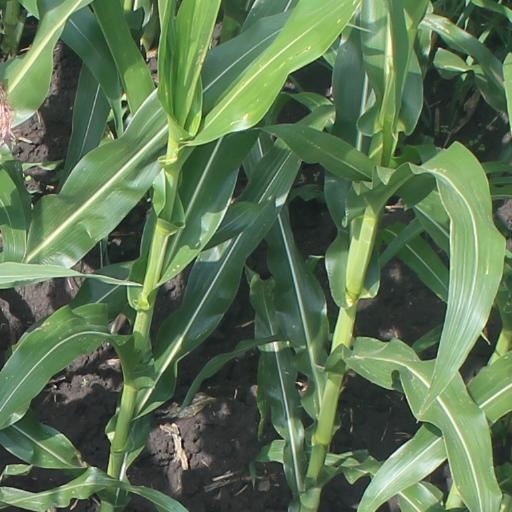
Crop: maize; corn